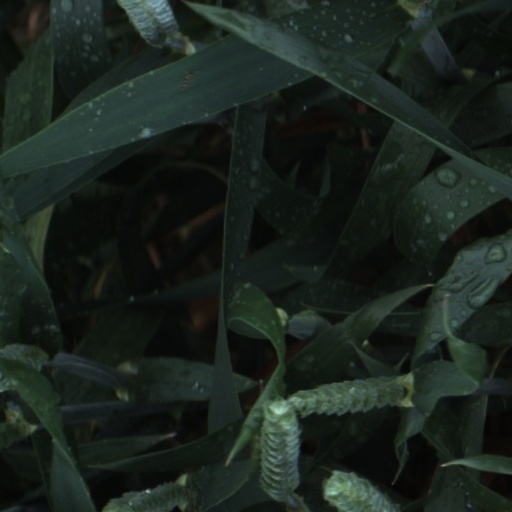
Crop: wheat